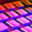
Label: keyboard